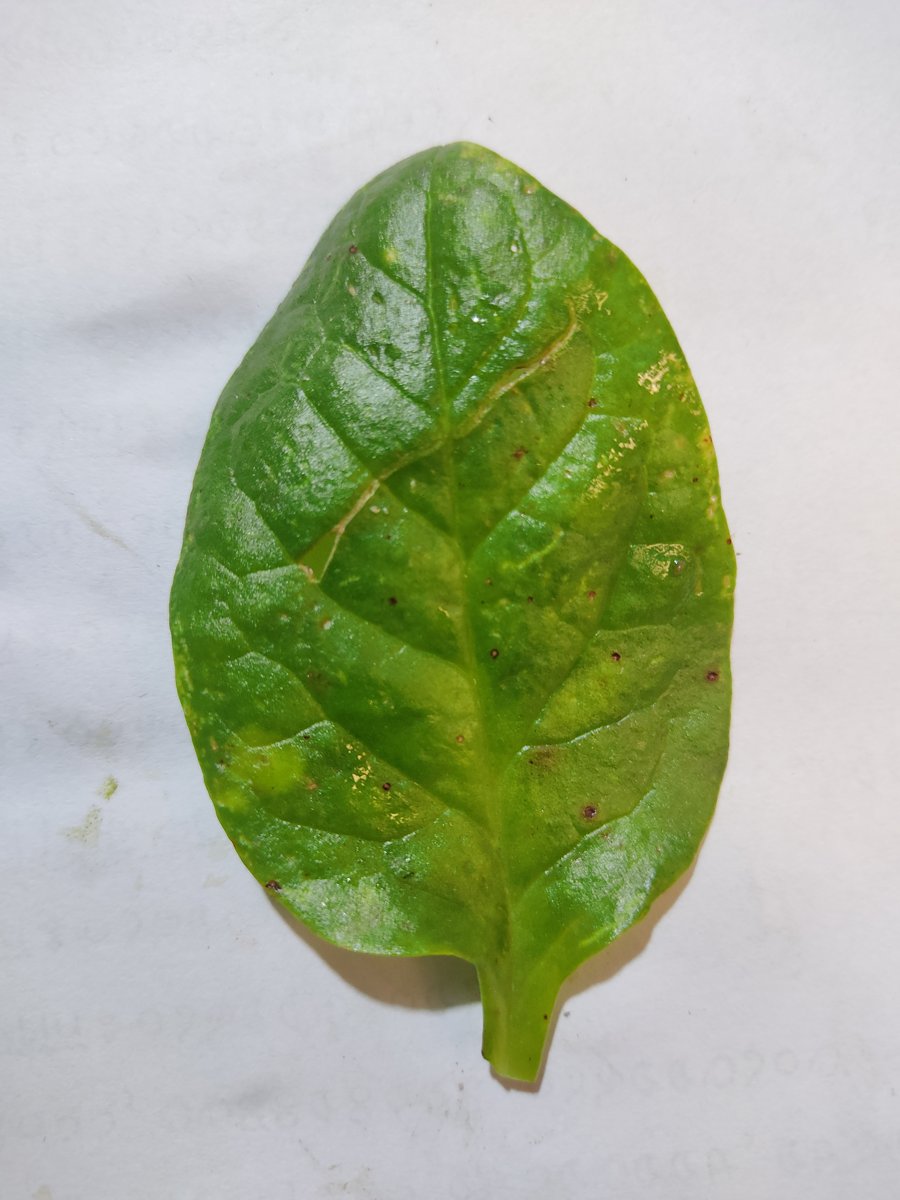
Label: Healthy-Leaf